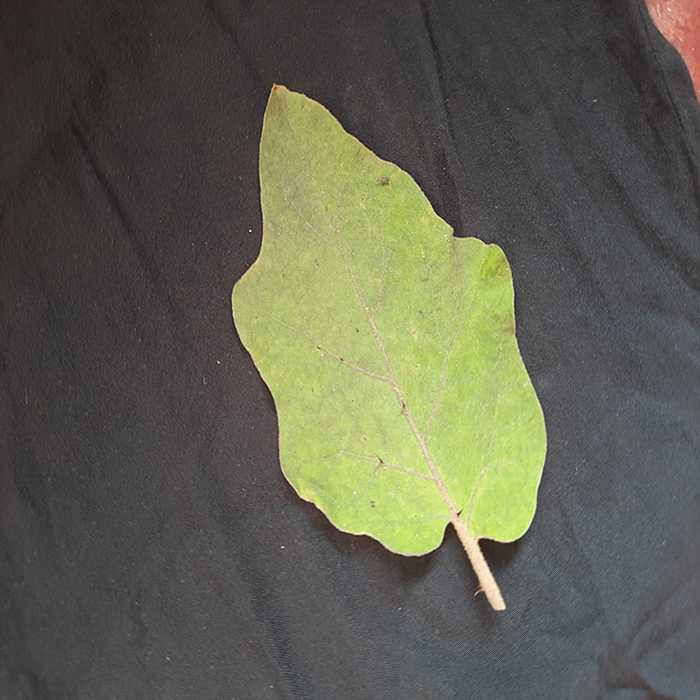
Plant: Eggplant
Label: Eggplant fresh leaf